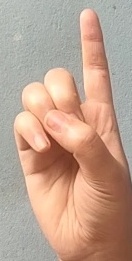
ASL sign: D